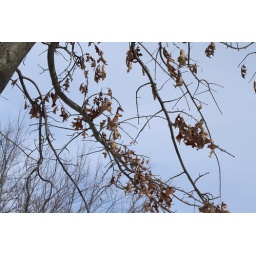
March 4, 2010. A little bit of thin blue skies today that changed to gray again by evening